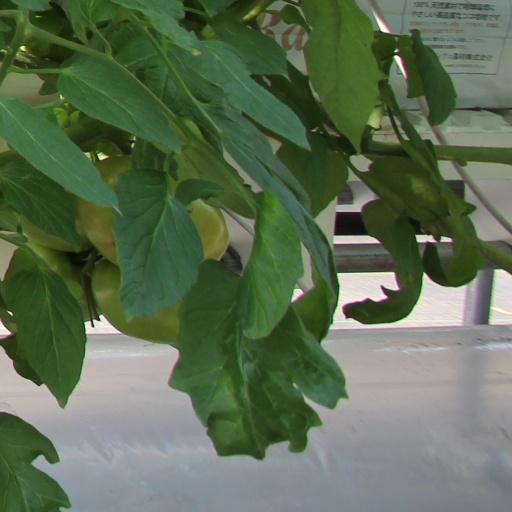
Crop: tomato